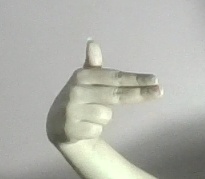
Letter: ghain